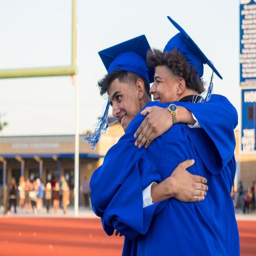
hug before stepping to the stage to receive their diplomas during the graduation ceremony .